Burundi–Rwanda relations

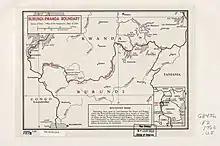

Beginning in April 2015, and especially after a failed coup attempt the following month, Burundi (now led by the CNDD–FDD) launched major crackdowns on protesters, prompting more than 390,000 Burundians to flee to neighbouring countries by May 2018, including to Rwanda. The unrest caused even more strain on relations between Rwanda and Burundi; Kagame was among those critical of Nkurunziza for seeking a third term, and both countries accused each other of harbouring hostile rebel groups. Desire Nyaruhirira, a Rwandan diplomat, was expelled from Burundi in October 2015 after it accused him of being a destabilising actor. According to both the United States and a confidential United Nations report, the Rwanda Defence Force was training and recruiting Burundian refugees in the eastern DRC – some of them being children – to attack Nkurunziza's government.